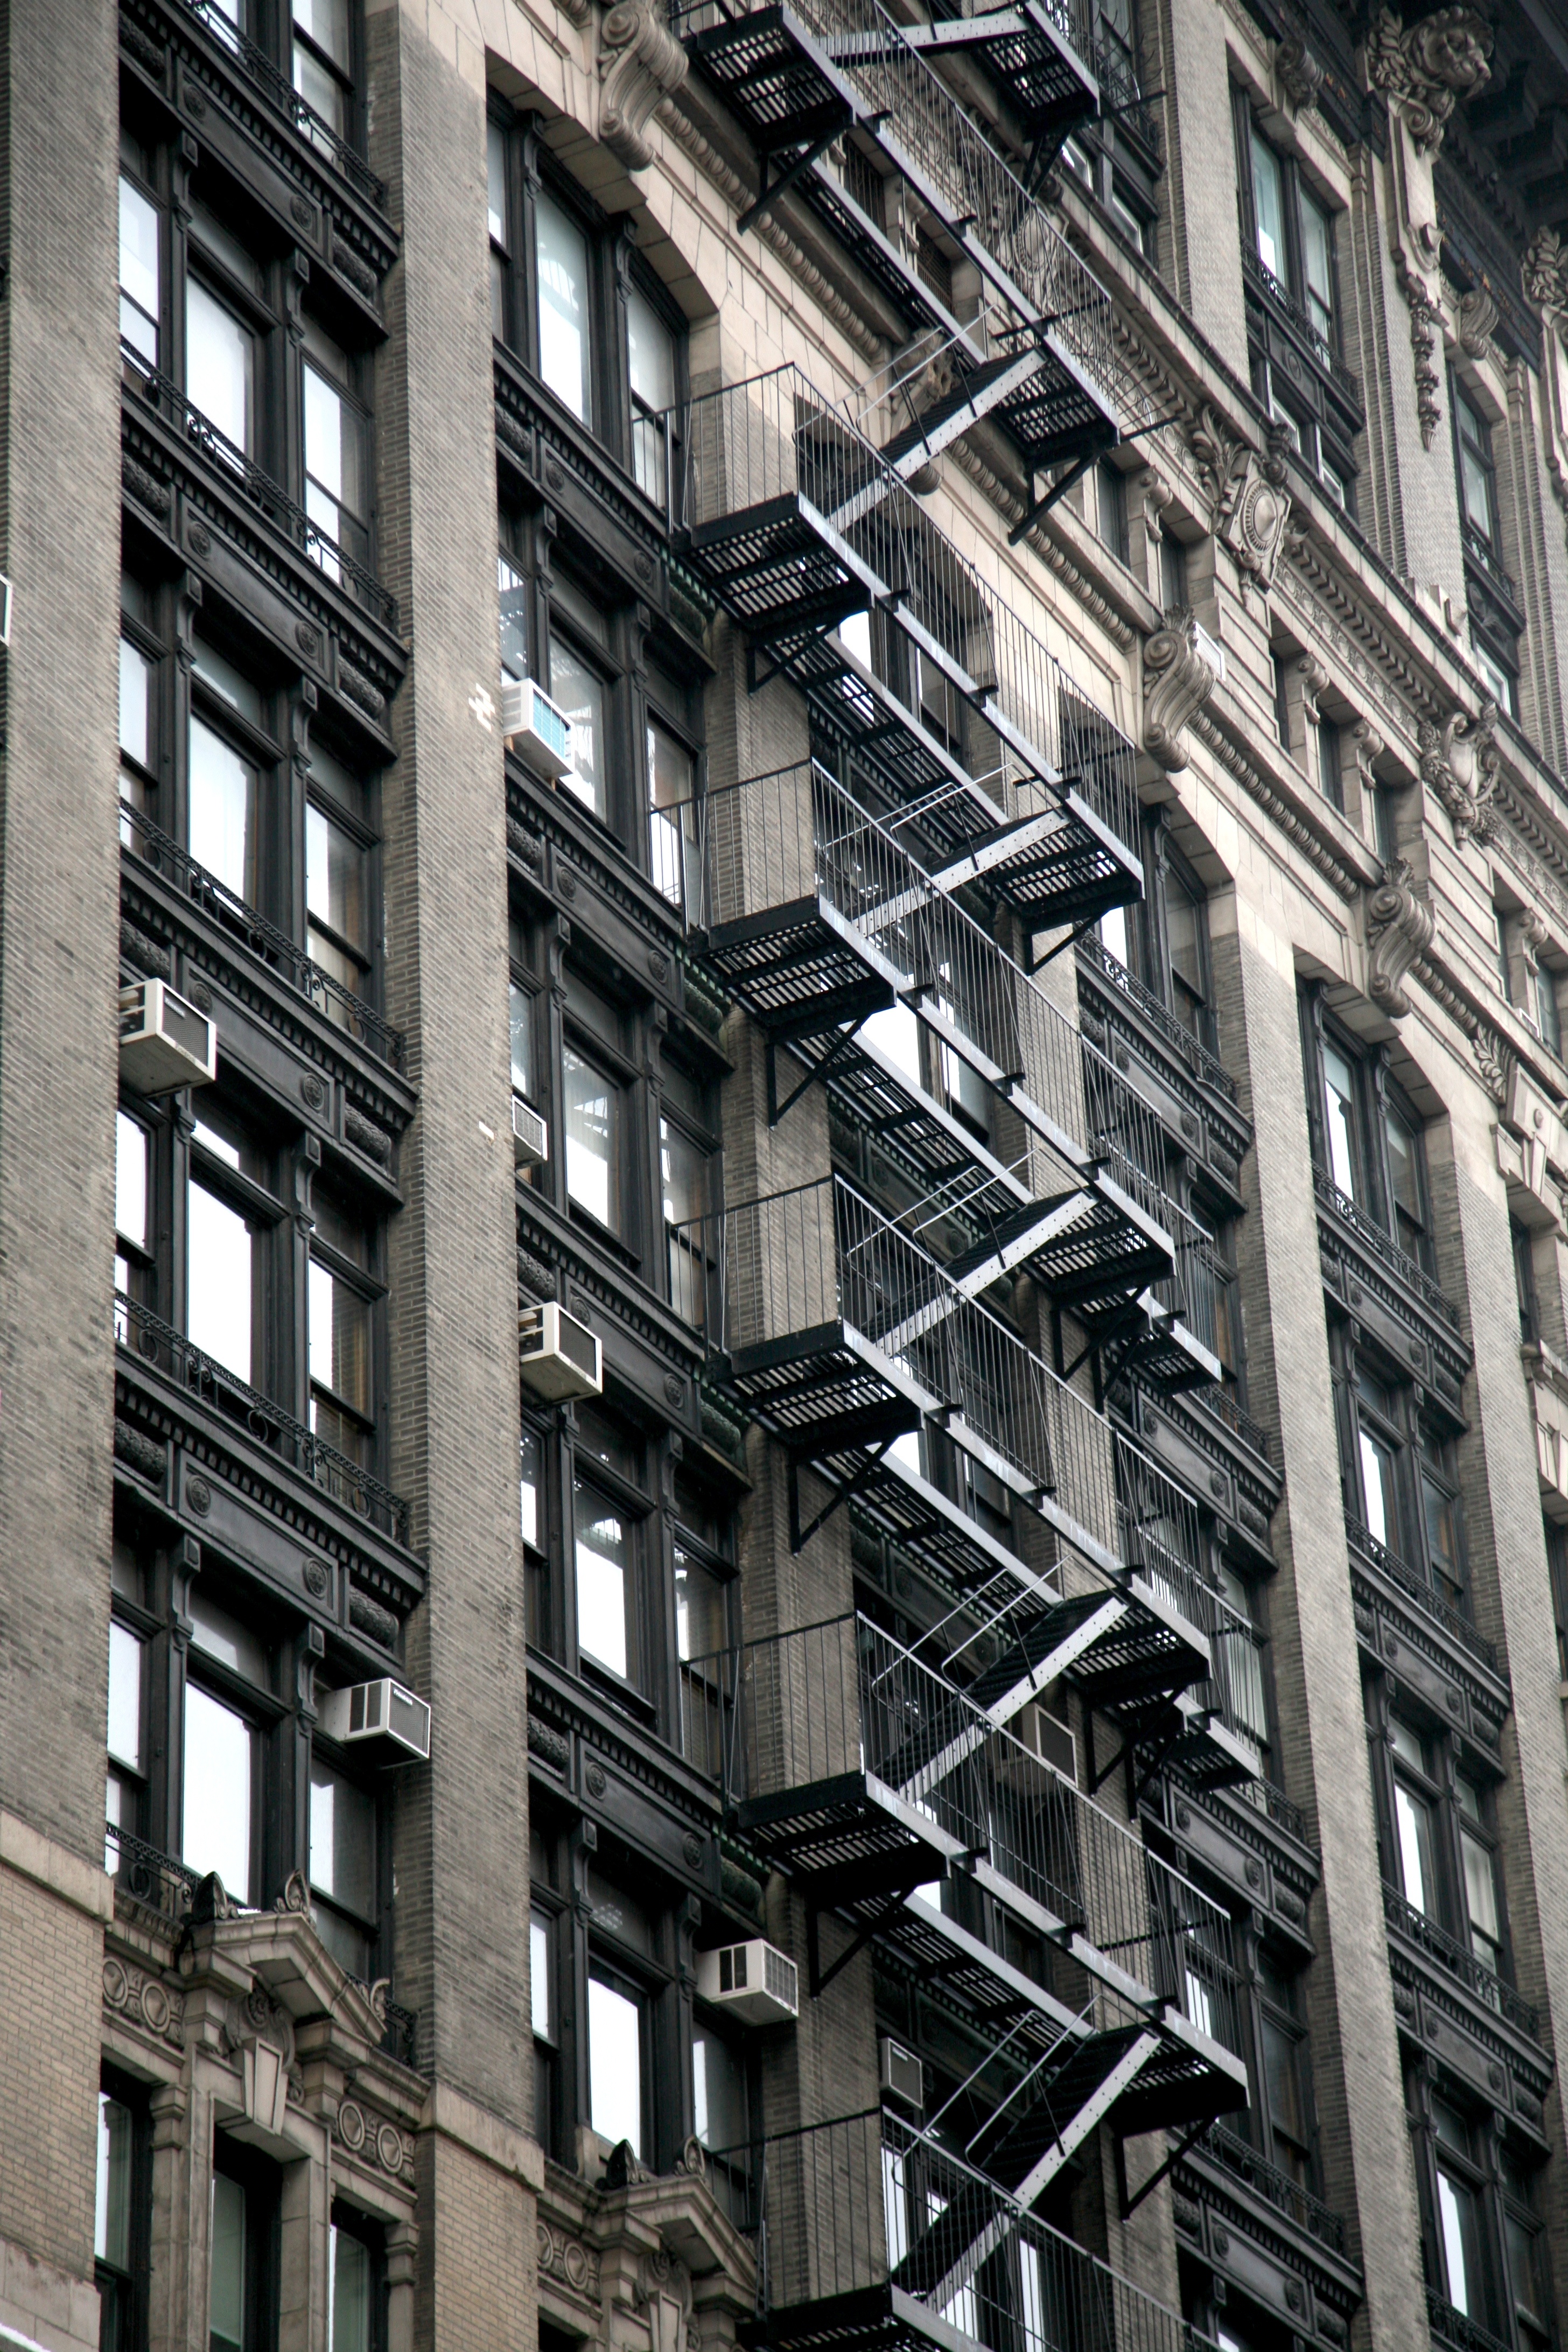
architecture, street, window, building, city, skyscraper, manhattan, cityscape, downtown, nyc, facade, monochrome, apartment, tower block, newyork, newyorkcity, ny, urbanlandscape, metropolis, condominium, neighbourhood, urban area, residential area